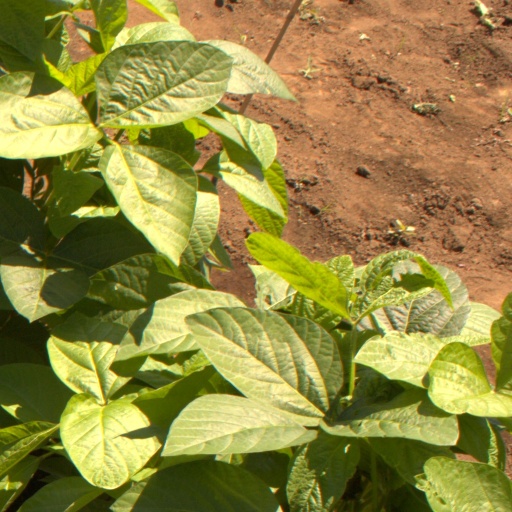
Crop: soybean